The Fury of Achilles

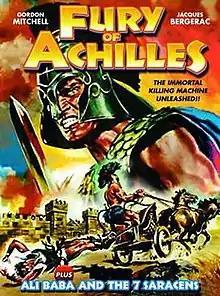

L'ira di Achille, internationally released as The Fury of Achilles, is a 1962 Italian historical drama set in the ninth year of the Trojan War and is based primarily on Homer's "Iliad". The film was directed by Marino Girolami and starred Gordon Mitchell as Achilles. It was released in the UK in 1963 as ACHILLES and was filmed in EuroScope and Eastman Color.